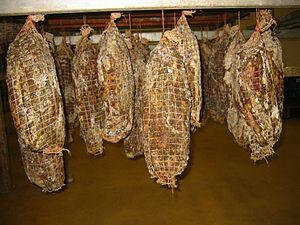
Un saucisson est une charcuterie composée d'un hachis d'une ou plusieurs viandes, principalement du porc, que l'on assaisonne de multiples façons suivant des traditions locales, régionales ou nationales. Après avoir été mis dans un boyau naturel ou artificiel pour lui donner sa forme, le saucisson est soit « étuvé et/ou séché », parfois fumé pendant au moins quatre semaines, soit « étuvé et/ou poché » puis refroidi dans un bouillon, comme pour le saucisson à l'ail. Son diamètre peut aller de quelques millimètres jusqu'à une vingtaine de centimètres pour la mortadelle.